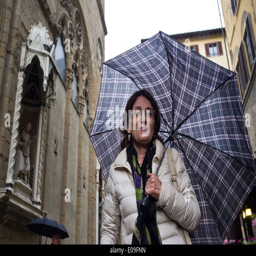
a woman holds an umbrella in a street